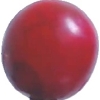
Label: cherry_wax_red